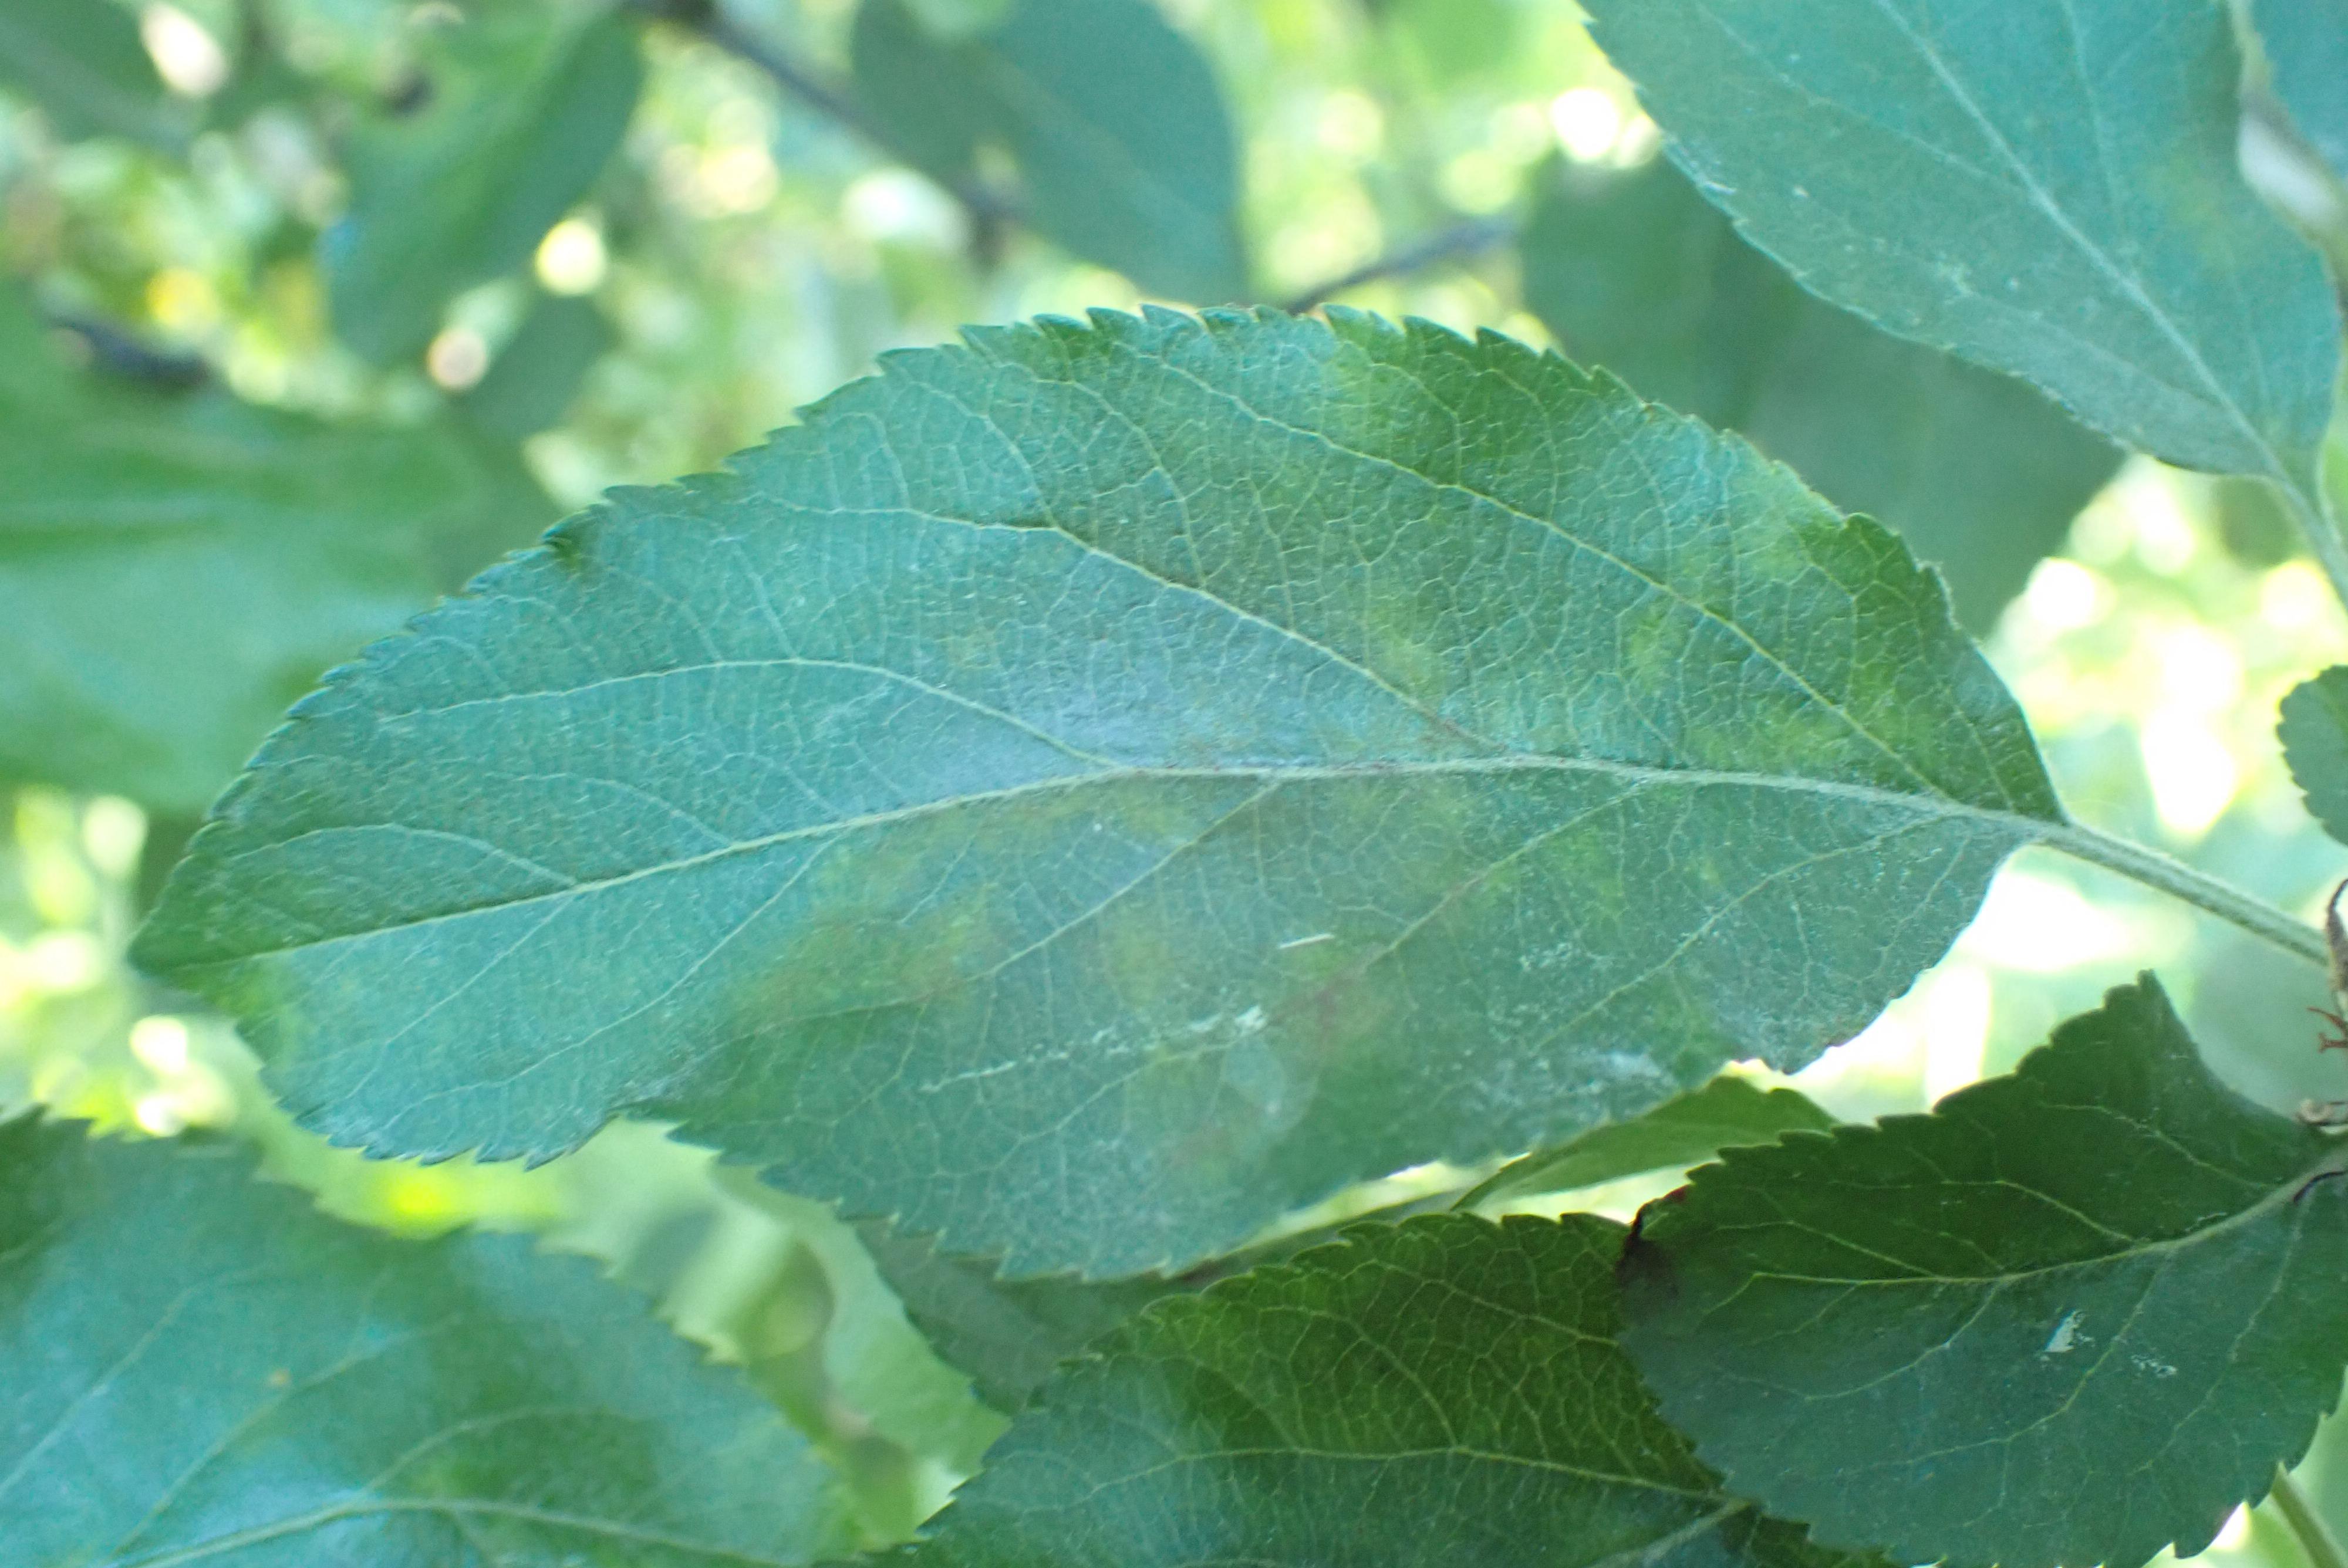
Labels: scab